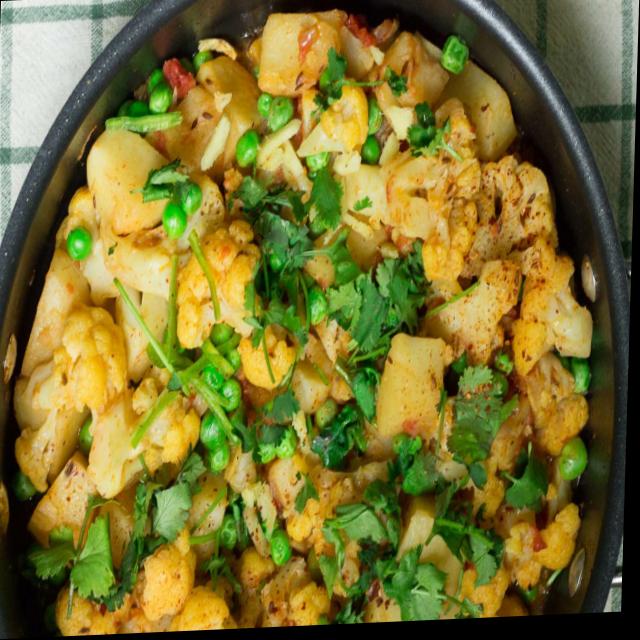
Dish: aloo_gobi